History of Skat

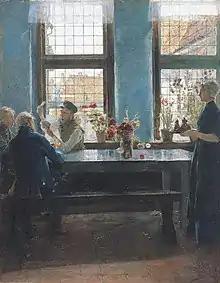
Men playing Skat in a Lübeck house around 1885

The first 70 years were a success story. The game spread and won more and more supporters from all social classes, but suffered from a confusion of local and regional rules. There was a danger that Skat would disintegrate into many new games.